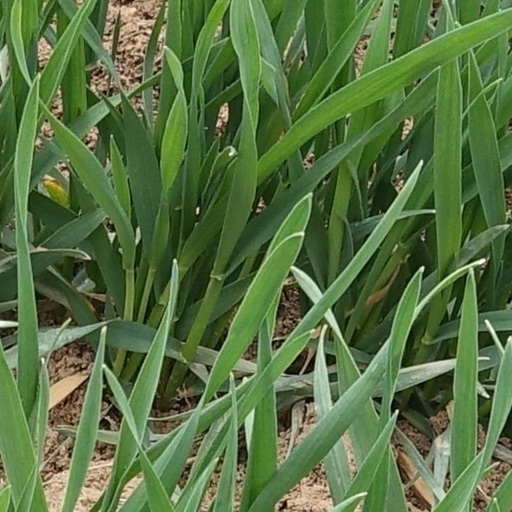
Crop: wheat